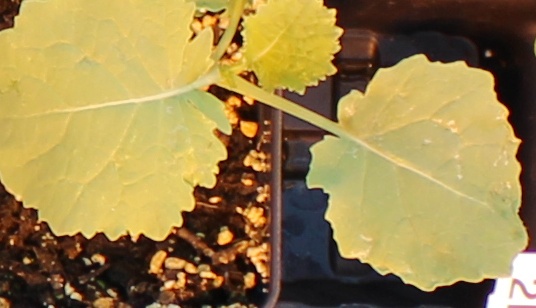
Label: Canola